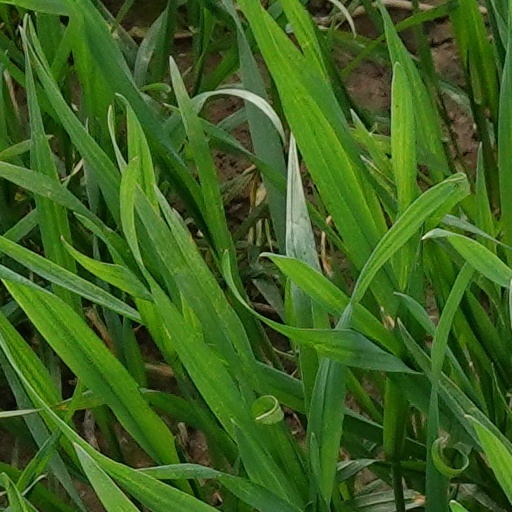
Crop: wheat